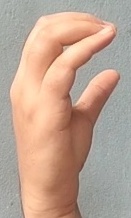
ASL sign: C